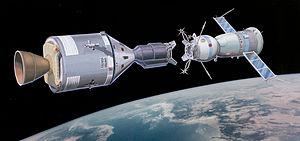
L'histoire du vol spatial retrace au cours du temps l'exploration de l'univers et des objets célestes du Système solaire par l'envoi soit d'engins robotisés, soit de vaisseaux pilotés par des équipages humains. Sa conquête a inspiré de nombreux écrivains et philosophes. L'idée d'envoyer un objet ou un homme dans l'espace est évoquée par des romanciers plusieurs centaines d'années avant que cela ne devienne matériellement possible. Au cours de la deuxième moitié du XXᵉ siècle, grâce au développement de moteurs-fusées adéquats, aux progrès de l'avionique et à l'amélioration des matériaux, l'envoi d'engins dans l'espace passe du rêve à la réalité.
Le complexe militaro-industriel de la Russie hérite de la période de l'Union soviétique, qui a assuré la modernisation du pays après la révolution d'Octobre, son entrée de plain-pied dans une industrialisation massive orientée sur les moyens de production de l'industrie lourde, permettant de doter d'équipements efficaces l'Armée rouge.